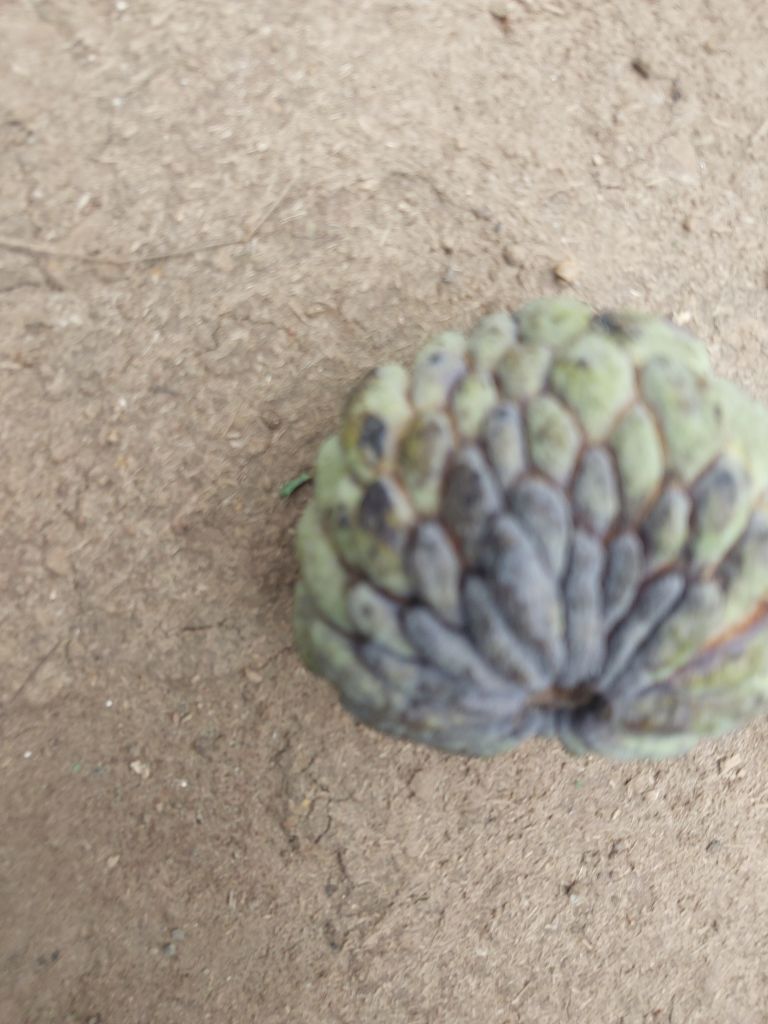
Disease label: Blank Canker